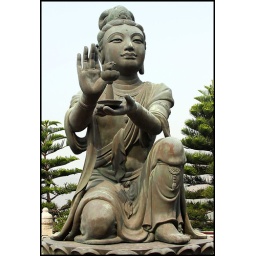
At base of Buddha, Po Lin(notice the trees in the back ground for scale) Hong Kong.